Kanchenjunga Express (film)

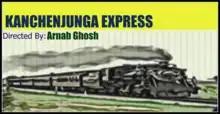
Film poster

Kanchenjunga Express is a 2012 Indian Bengali film directed by Arnab Ghosh. It was Ghosh's début. "Kanchenjunga Express" is a woman-centric film that unfolds in a train with a lot of suspense. The music is scored by Souvik Gupta and has songs by Rupam Islam, Usha Uthup and Kunal Ganjawala.